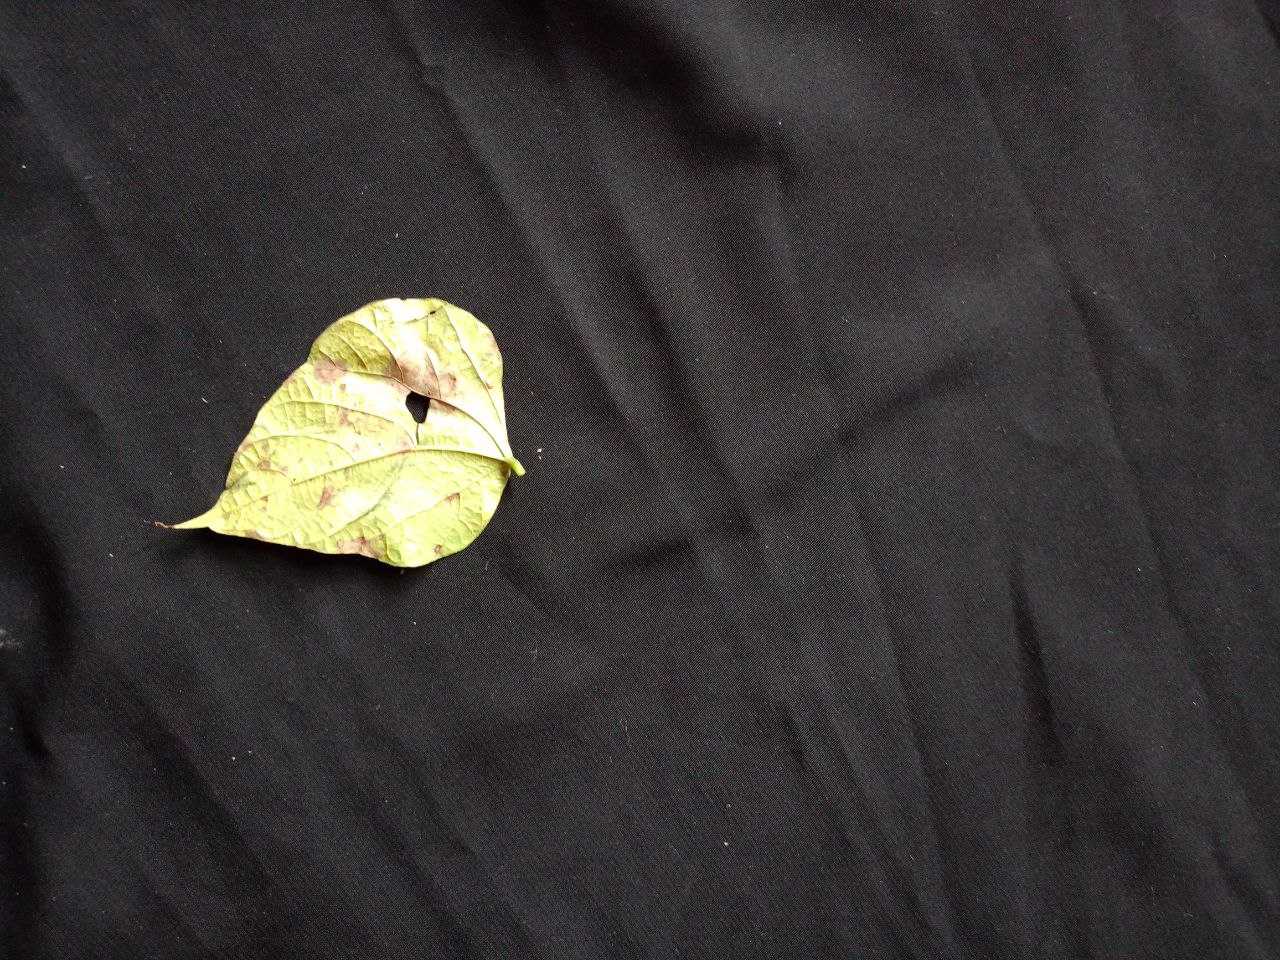
Crop: bean
Leaf condition: Blight